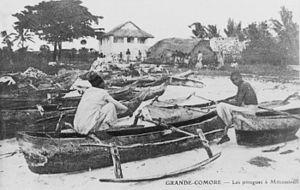
Grande Comore
Mitsamiouli ou Mitsamihouli pour certains est le chef-lieu de la préfecture de Mitsamiouli-Mboudé, au nord de la Grande Comore, la plus grande île de l'archipel des Comores. En 2012 sa population est estimée à 7 235 habitants.